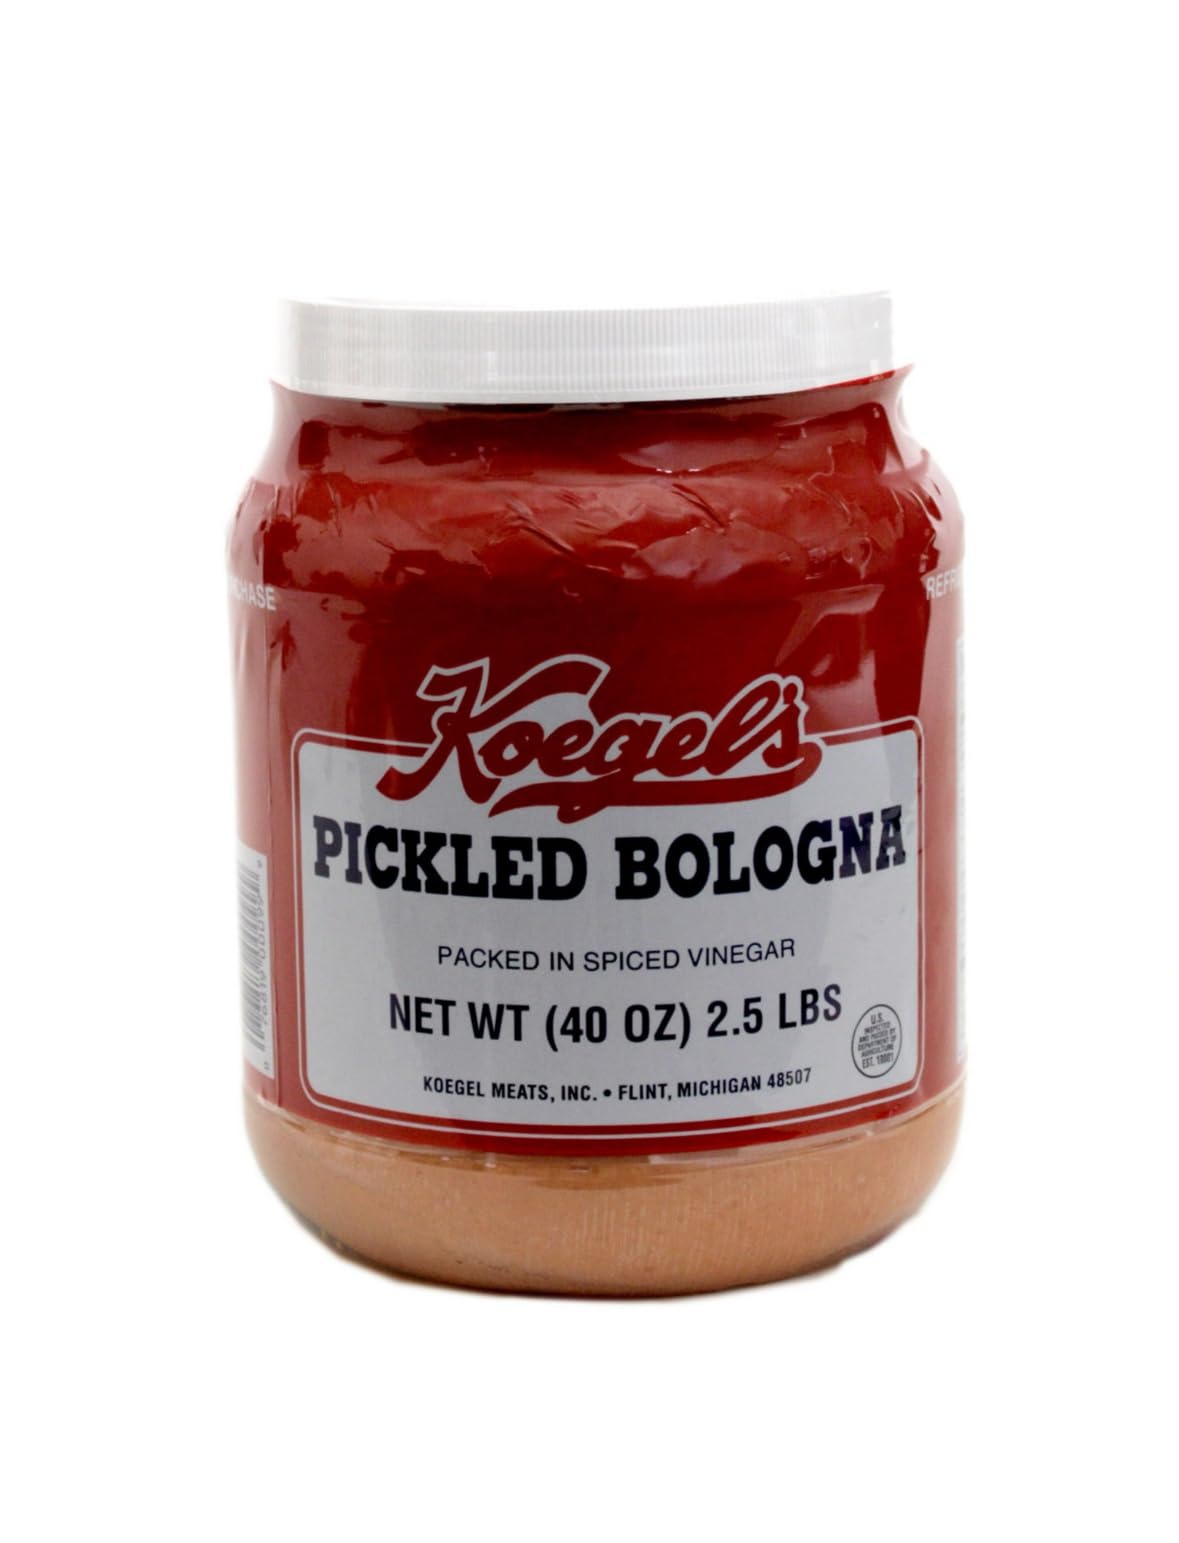
Item Name: Koegels pickled bologna packed in spiced vinegar, 40-oz plastic jar, refrigerate after opening
Bullet Point 1: Pickled Ring Bologna 2.5# jar - Gluten Free!
Bullet Point 2: Koegel's pickled ring bologna packed in vinegar. It is great for a zesty snack.
Bullet Point 3: Refrigerate after opening for the first time.
Product Description: Ingredients: Beef, Pork, Water, Nonfat Dry MIlk, Salt, Spices, Sugar, Sodium Citrate, Dextrose, Paprika, Sodium Diacetate, Sodium Erythorbate, Spice Extractives, Garlic, Sodium Nitrite, Pickled in a solution of vinegar.
Value: 40.0
Unit: ounce

Price: 39.2